Tag up

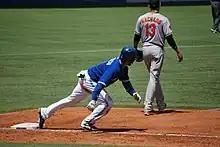
Toronto Blue Jays second baseman Emilio Bonifacio tags up at third base during a game against the Baltimore Orioles in 2013

In baseball, to tag up is for a baserunner to retouch or remain on their starting base (the time-of-pitch base) until (after) the ball is first touched by a fielder. By rule, baserunners must tag up when a hit ball is caught before it bounces by a fielder, and in such situations, are out if any fielder with possession of the ball touches their starting base before they do. After a legal tag up, runners are free to attempt to advance, even if the ball was caught in foul territory. On long fly ball outs, runners can often gain a base; when a runner scores by these means, this is called a sacrifice fly. On short fly balls, runners seldom attempt to advance after tagging up, due to the high risk of being thrown out.